Aden Protectorate

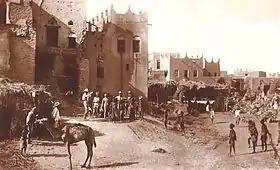
Lahej, Western Protectorate c. 1910

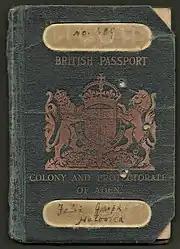
1940 cover of British controlled Aden protectorate passport.

The Eastern Protectorate (c. 230,000 km) came to include the following entities (mostly in Hadhramaut):